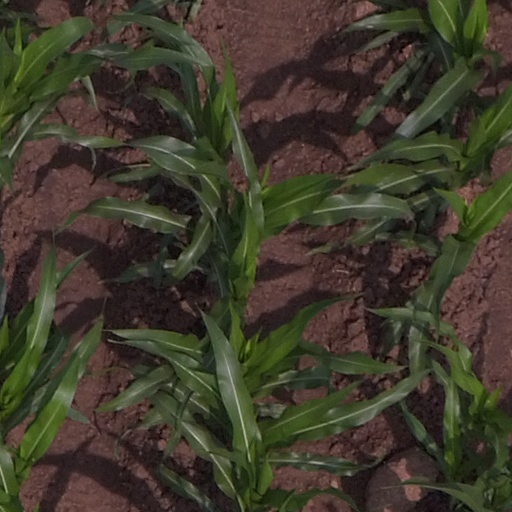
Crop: maize; corn